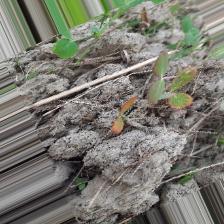
Label: Lentil Rust